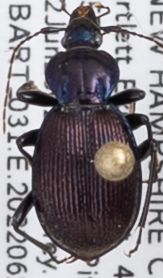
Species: Sphaeroderus canadensis canadensis
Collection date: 2022-06-22
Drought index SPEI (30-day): -1.058
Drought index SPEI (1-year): -0.362
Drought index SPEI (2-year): -1.13